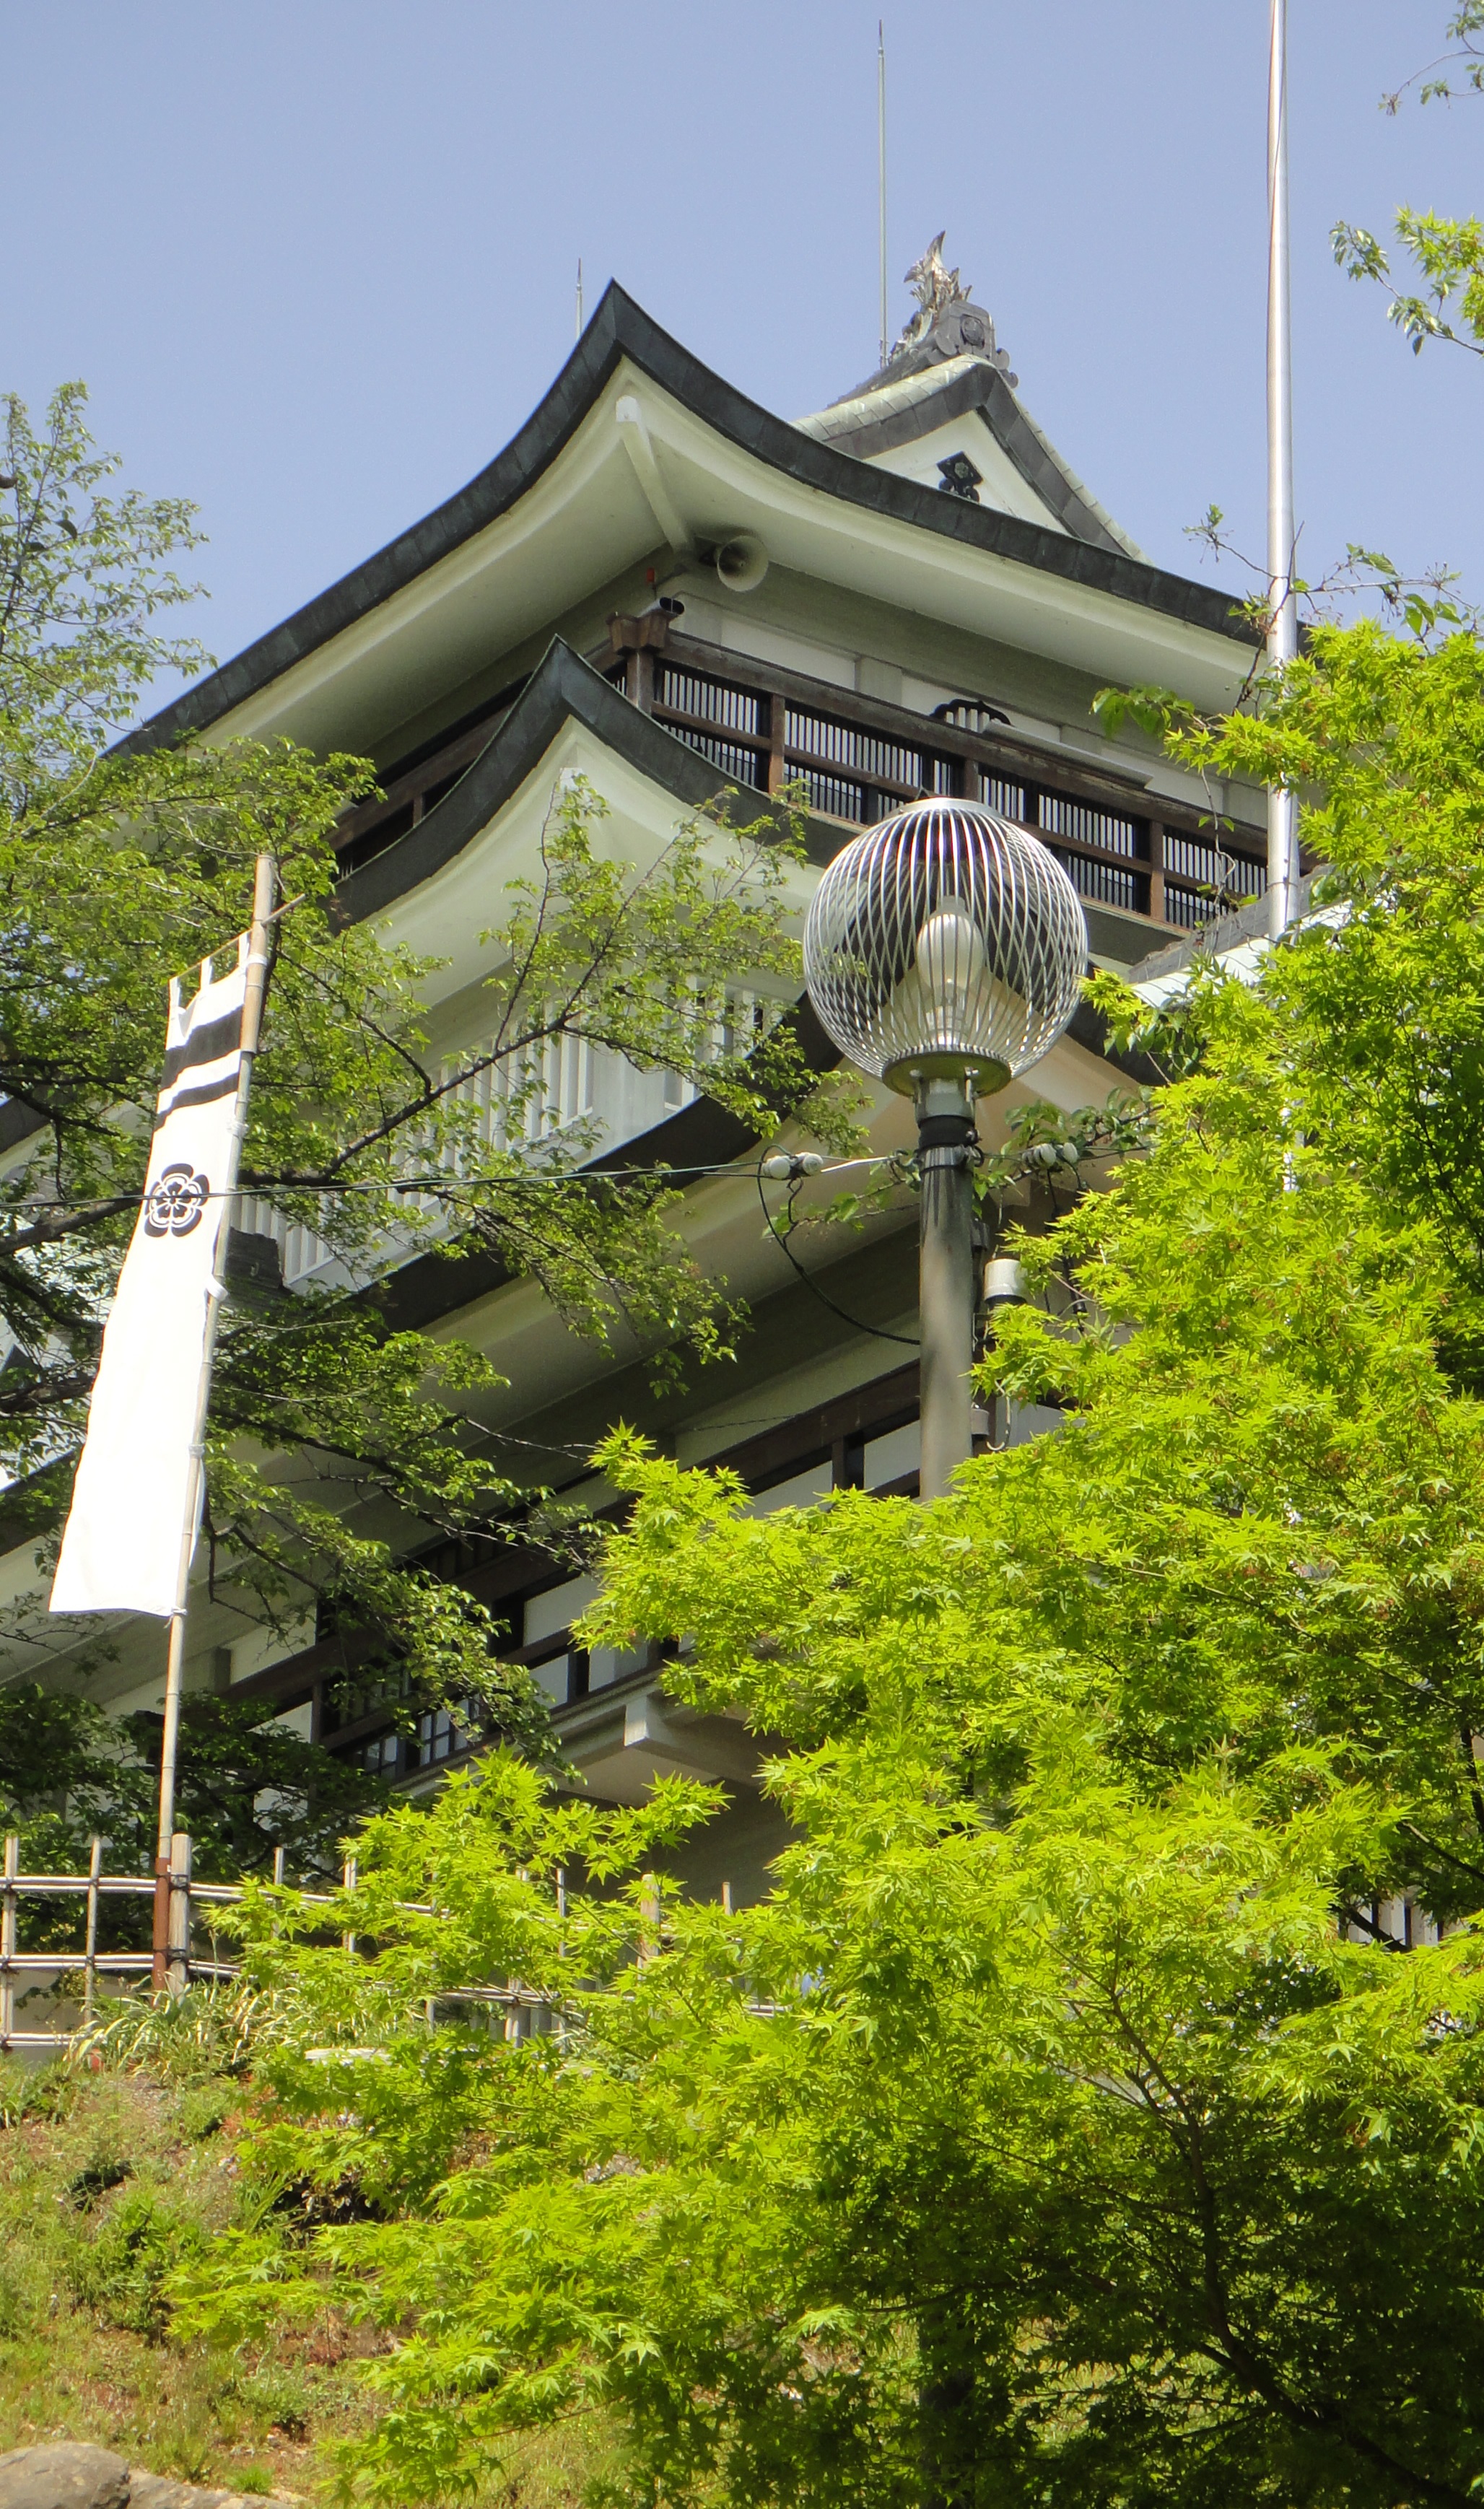
tree, flower, building, castle, botany, garden, japan, place of worship, temple, japanese, shrine, heritage, historical, botanical garden, rural area, shinto shrine